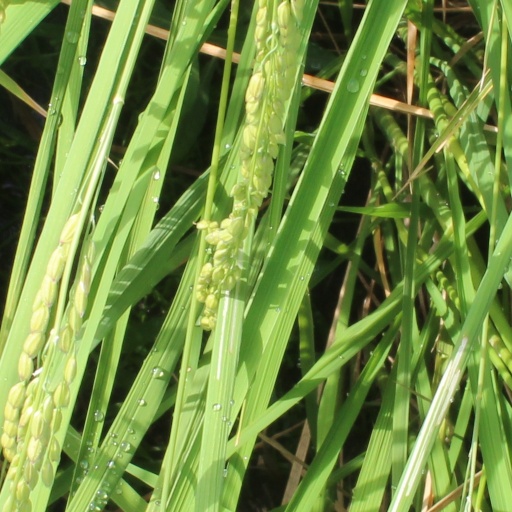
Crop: rice